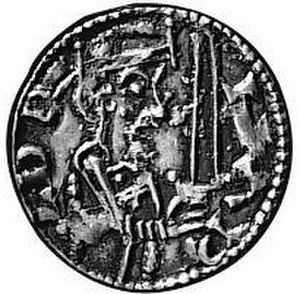
Harald Hen / Regeringsperiode
Mønt slået under Harald Hens regeringsperiode
Harald Hen var søn af Svend Estridsen og konge af Danmark 1076-1080. I 1069 deltog han i det sidste vikingetogt til England, hvor man forsøgte at udnytte englændernes utilfredshed med Vilhelm Erobreren, der havde invaderet England fra Normandiet og kronet sig selv til konge. Men de danske vikinger kunne ikke hamle op med den normanniske rytterhær og rejste hjem med uforrettet sag. Da Svend døde, var der to kandidater til tronen, sønnerne Harald og Knud. På et møde ved Isøre skulle stormændene vælge mellem de to kongsemner. Harald opfattedes som mere fredelig, mens Knud ville forsøge at tilbageerobre England. På mødet blev Harald kåret til konge af Danmark.